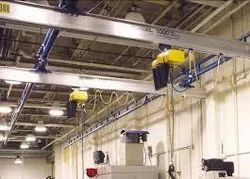
Label: Electric_Wire_Rope_Hoist